Women in telegraphy

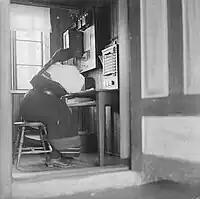
A telegraph operator in the 1940s.

Women in telegraphy have been evident since the 1840s. The introduction of practical systems of telegraphy in the 1840s led to the creation of a new occupational category, the telegrapher, telegraphist or telegraph operator. Duties of the telegrapher included sending and receiving telegraphic messages, known as telegrams, using a variety of signaling systems, and routing of trains for the railroads. While telegraphy is often viewed as a males-only occupation, women were also employed as telegraph operators from its earliest days. Telegraphy was one of the first communications technology occupations open to women.